St. Thomas Orthodox Cathedral, Kadampanad

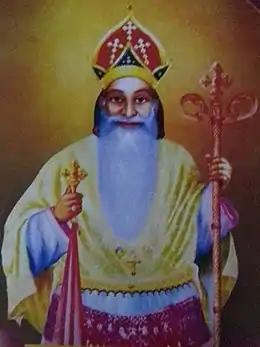
Mar Thoma III

Kadampanad Church contains the tomb of Mar Thoma III, also known as "Kadampanad Vallyappuppan". He was born in Pakalomattom family, one of the oldest families at Kadamattom. He was the third Metropolitan from Pakalomattom family and the Malankara Metropolitan of the Malankara Orthodox Syrian Church. He died on 21 April 1688 while he was in this church and on 22 April 1688 was buried at the altar of the St. Thomas Valiyapally, now St. Thomas Orthodox Cathedral.